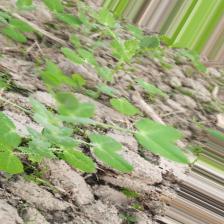
Label: Powdery Mildew